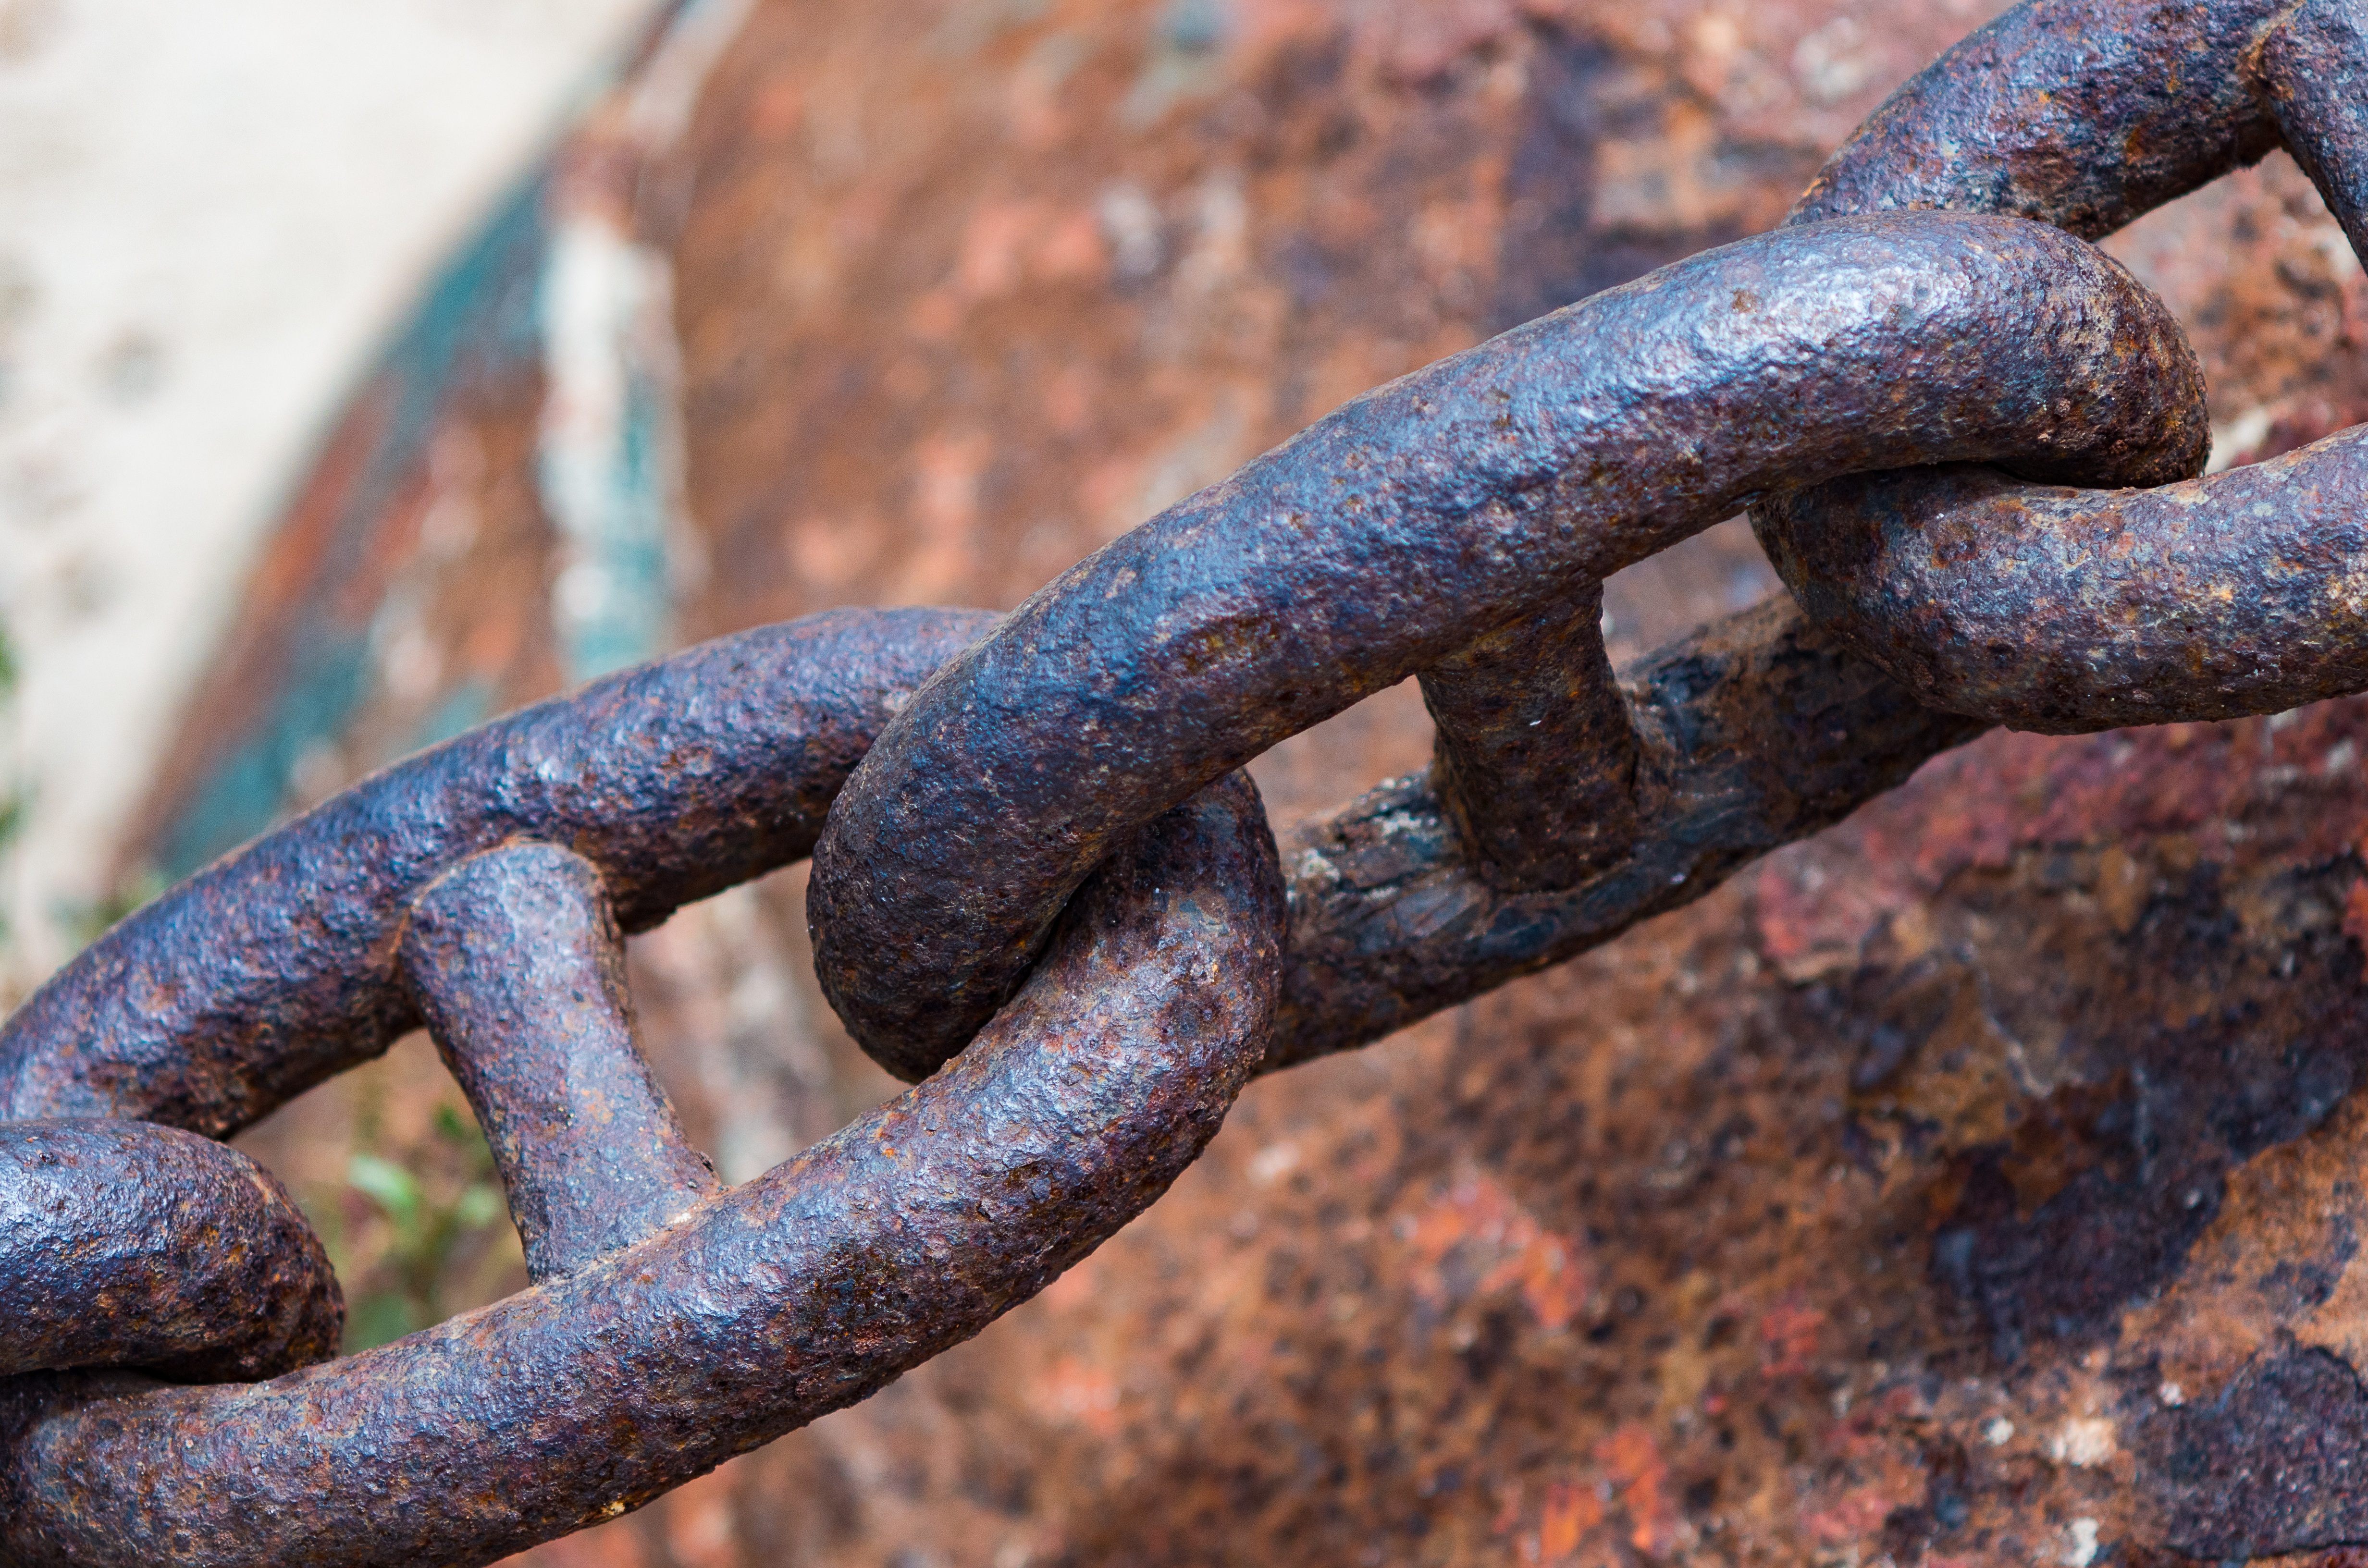
branch, chain, old, steel, rust, metal, soil, industrial, business, link, security, material, close up, safety, conceptual, iron, lock, protection, connection, strong, stress, secure, strength, metallic, weakest, scaled reptile